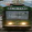
Label: streetcar